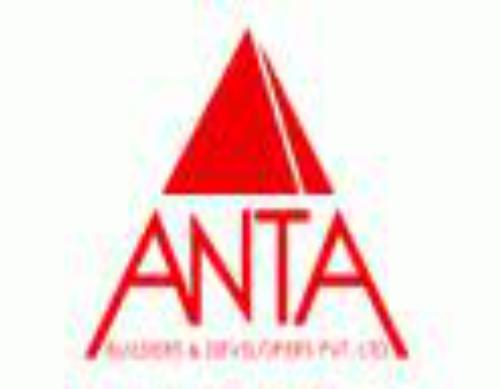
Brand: ANTA
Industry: Clothes